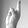
ASL letter: R